843

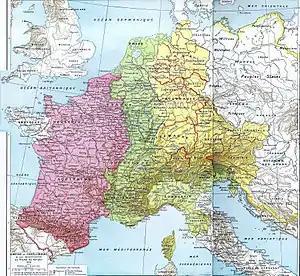
The parting of the Frankish Empire (843)

Year 843 (DCCCXLIII) was a common year starting on Monday of the Julian calendar.